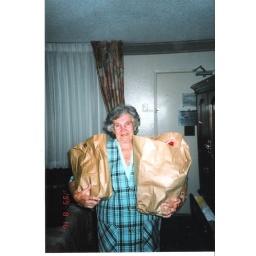
america - Mom carried the shopping in brown paper bags